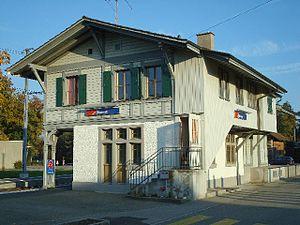
Bannwil est une commune suisse du canton de Berne, située dans l'arrondissement administratif de Haute-Argovie.